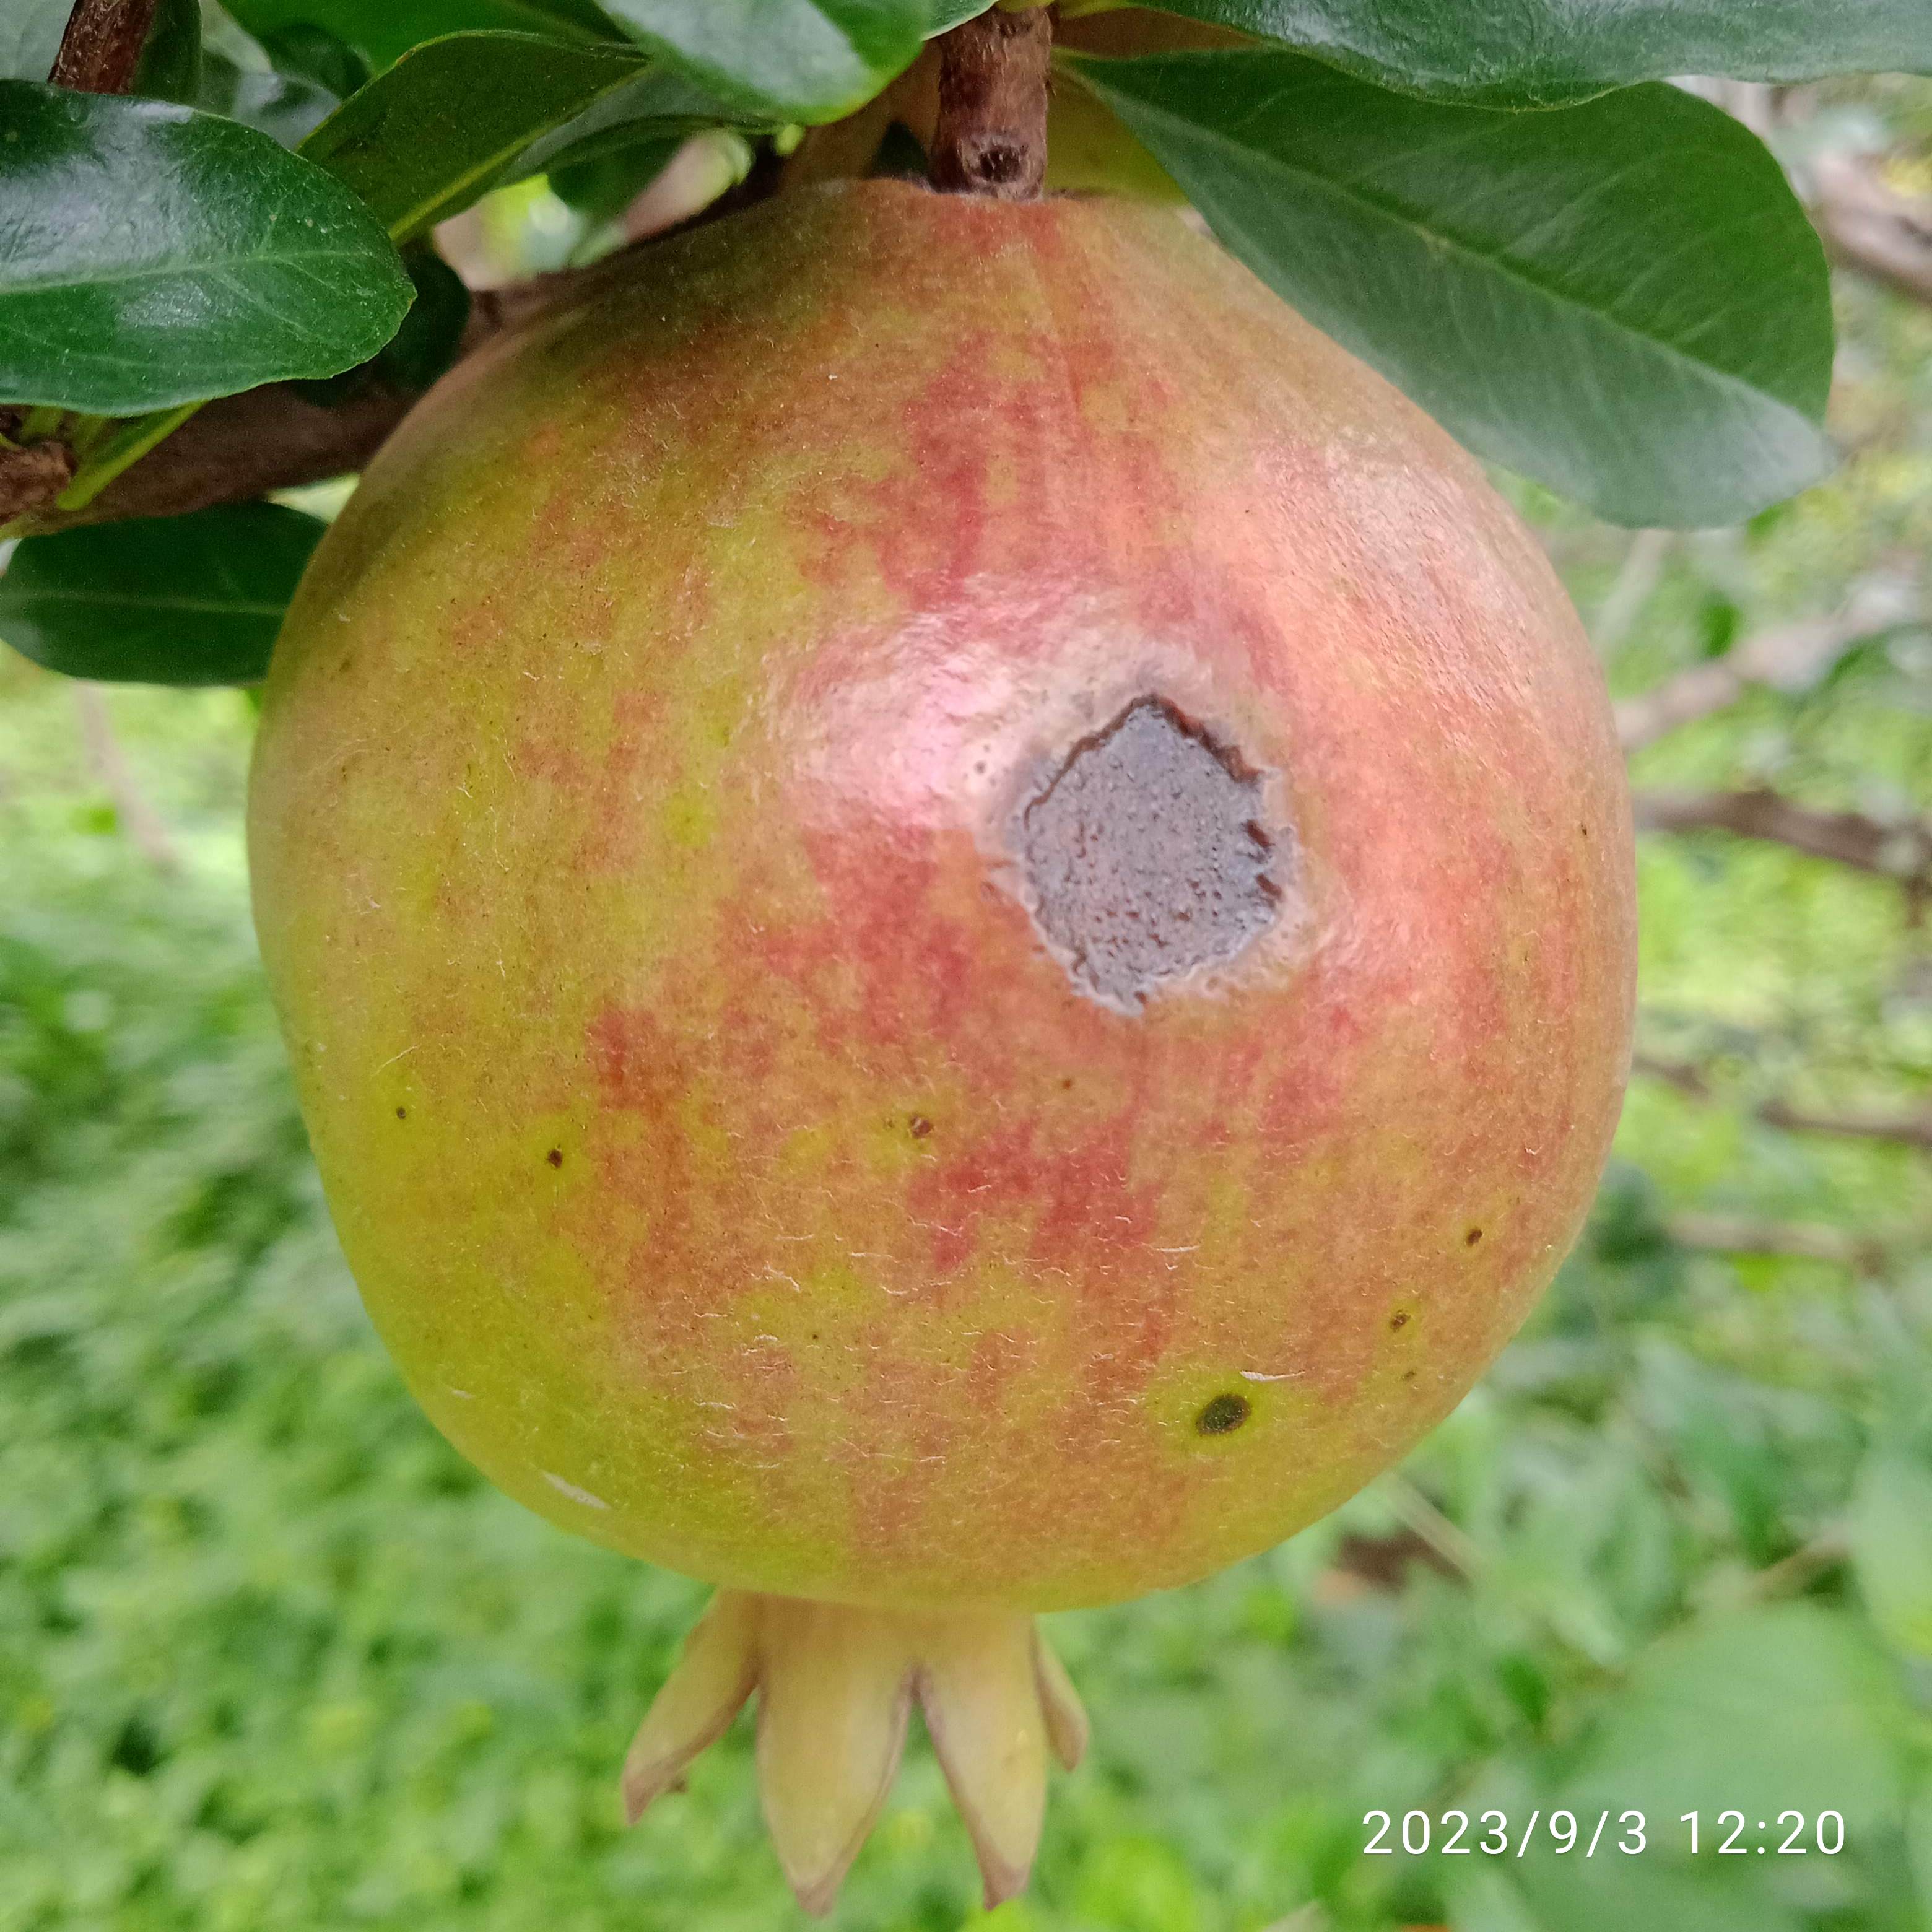
Label: Anthracnose